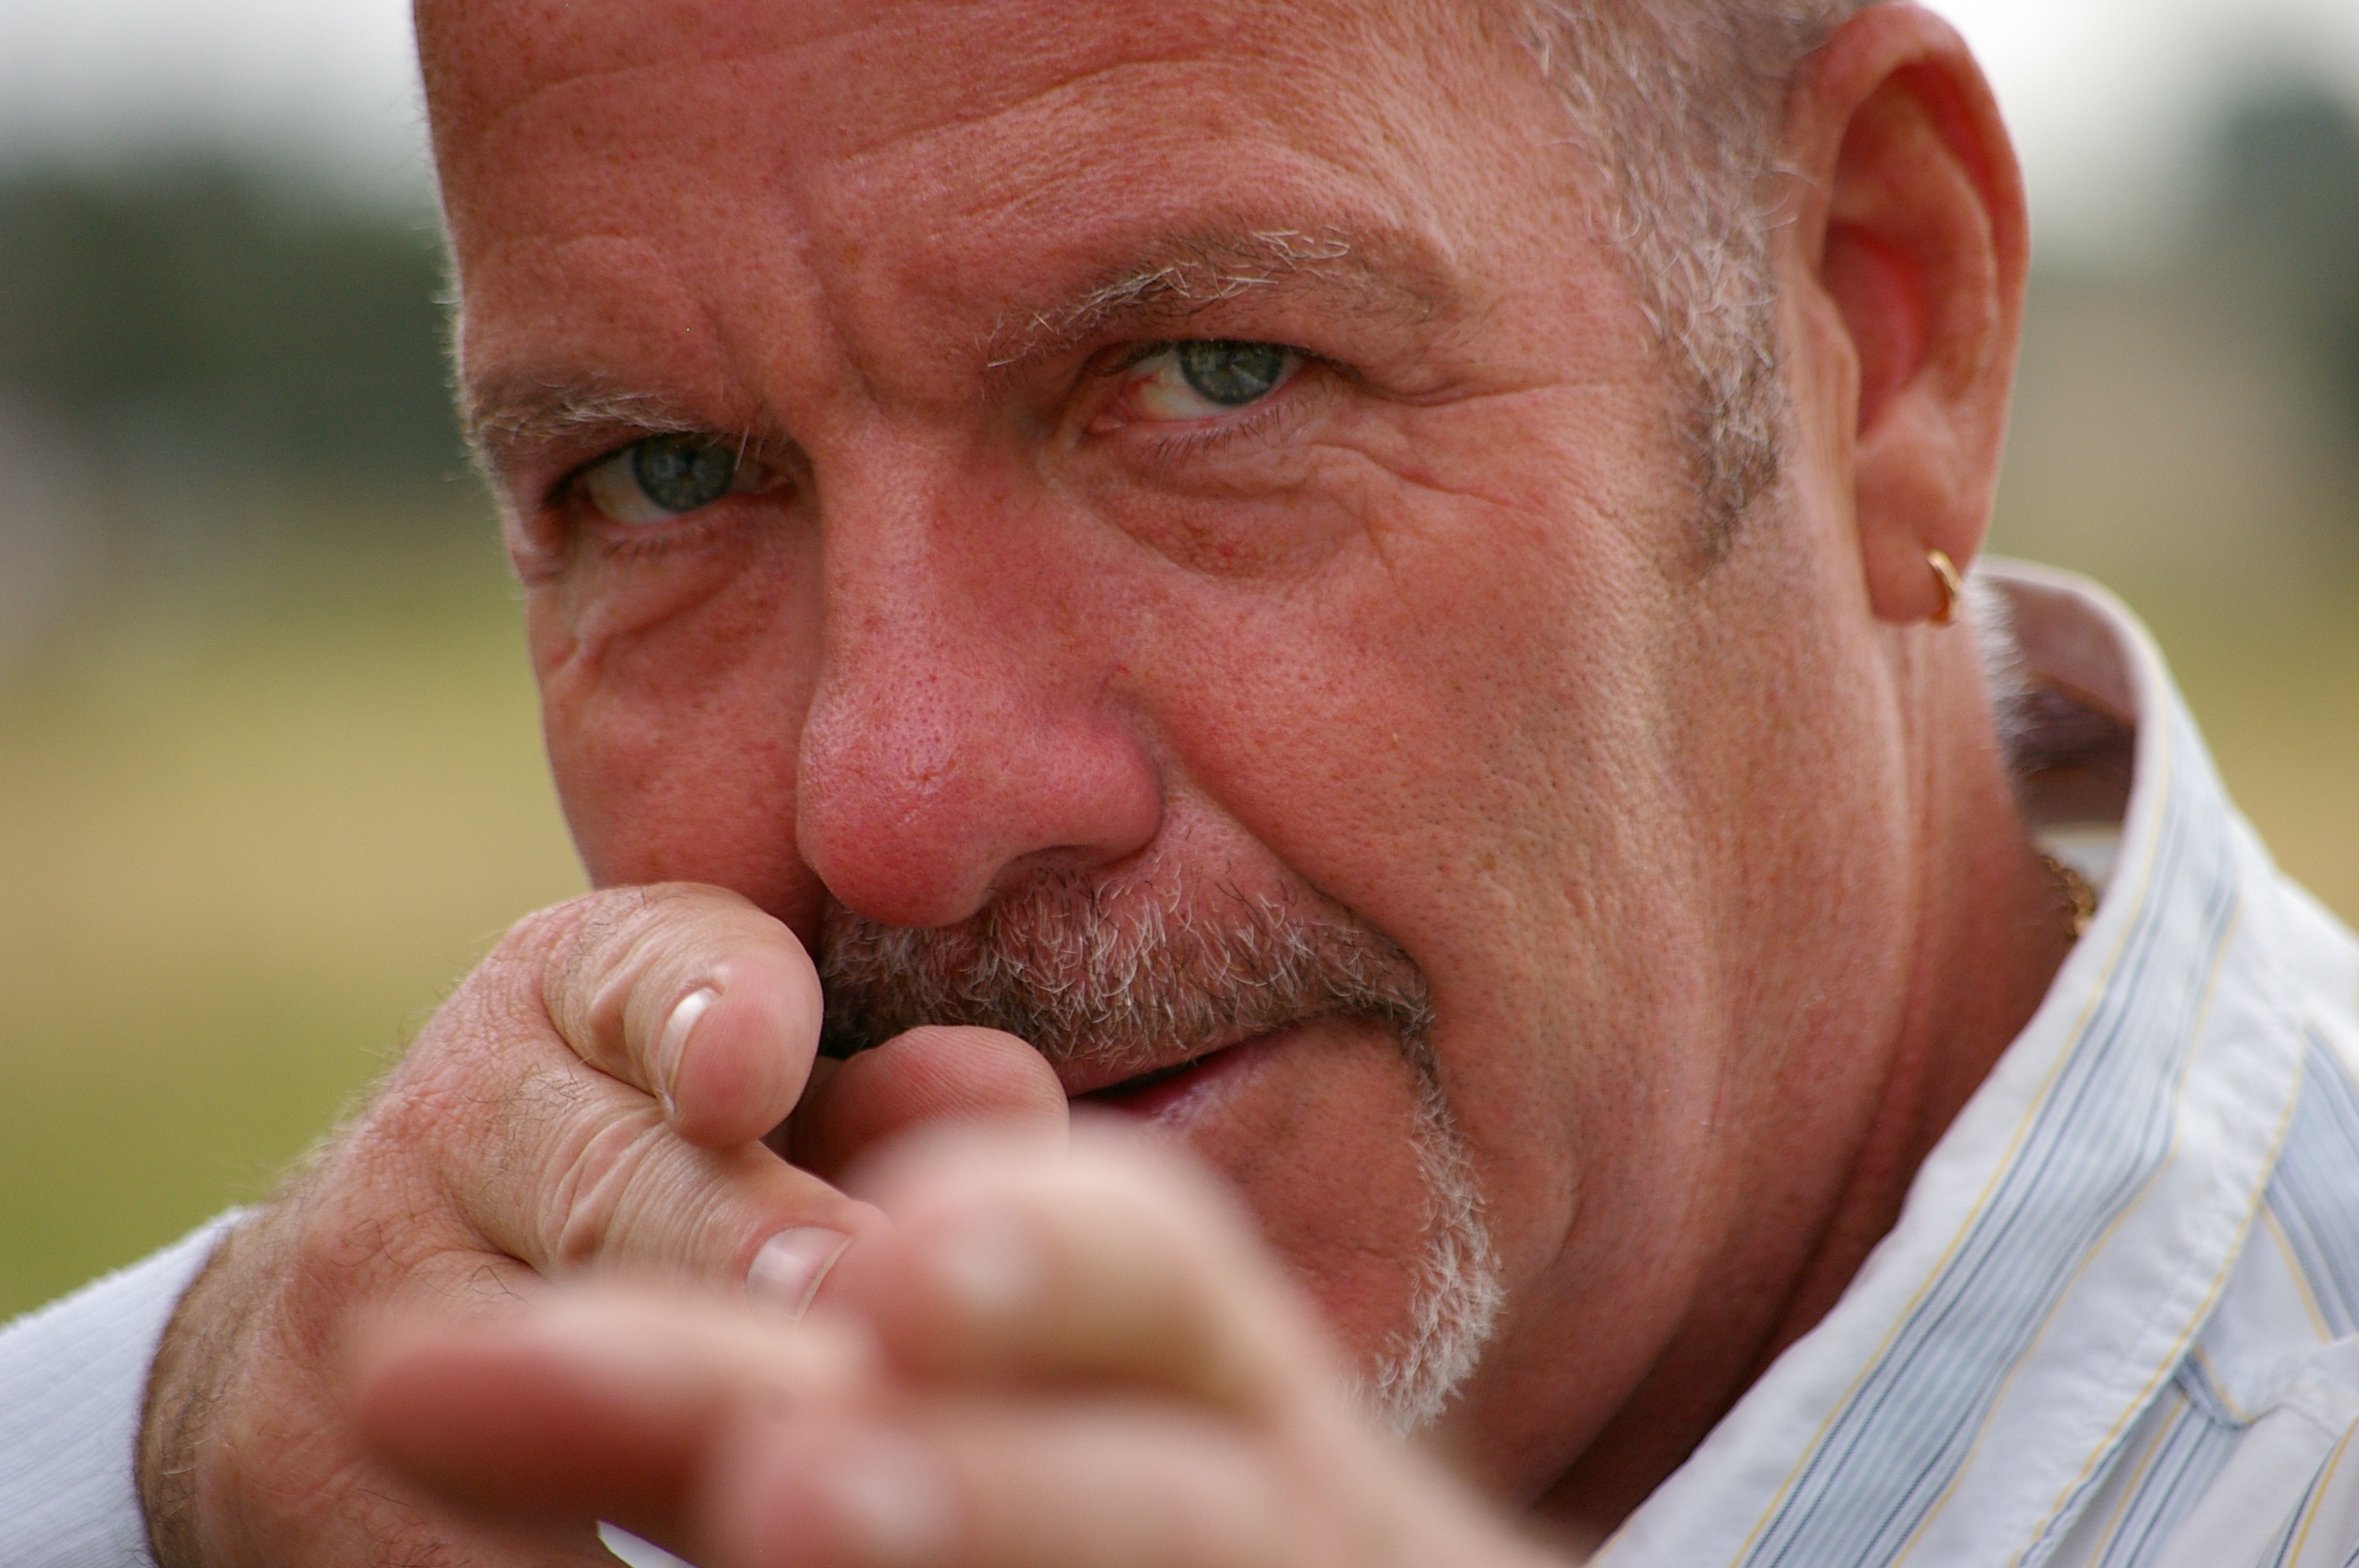
man, person, people, old, male, portrait, action, facial expression, smile, senior citizen, close up, outdoors, face, nose, eye, head, skin, organ, adult, grandparent, facial hair